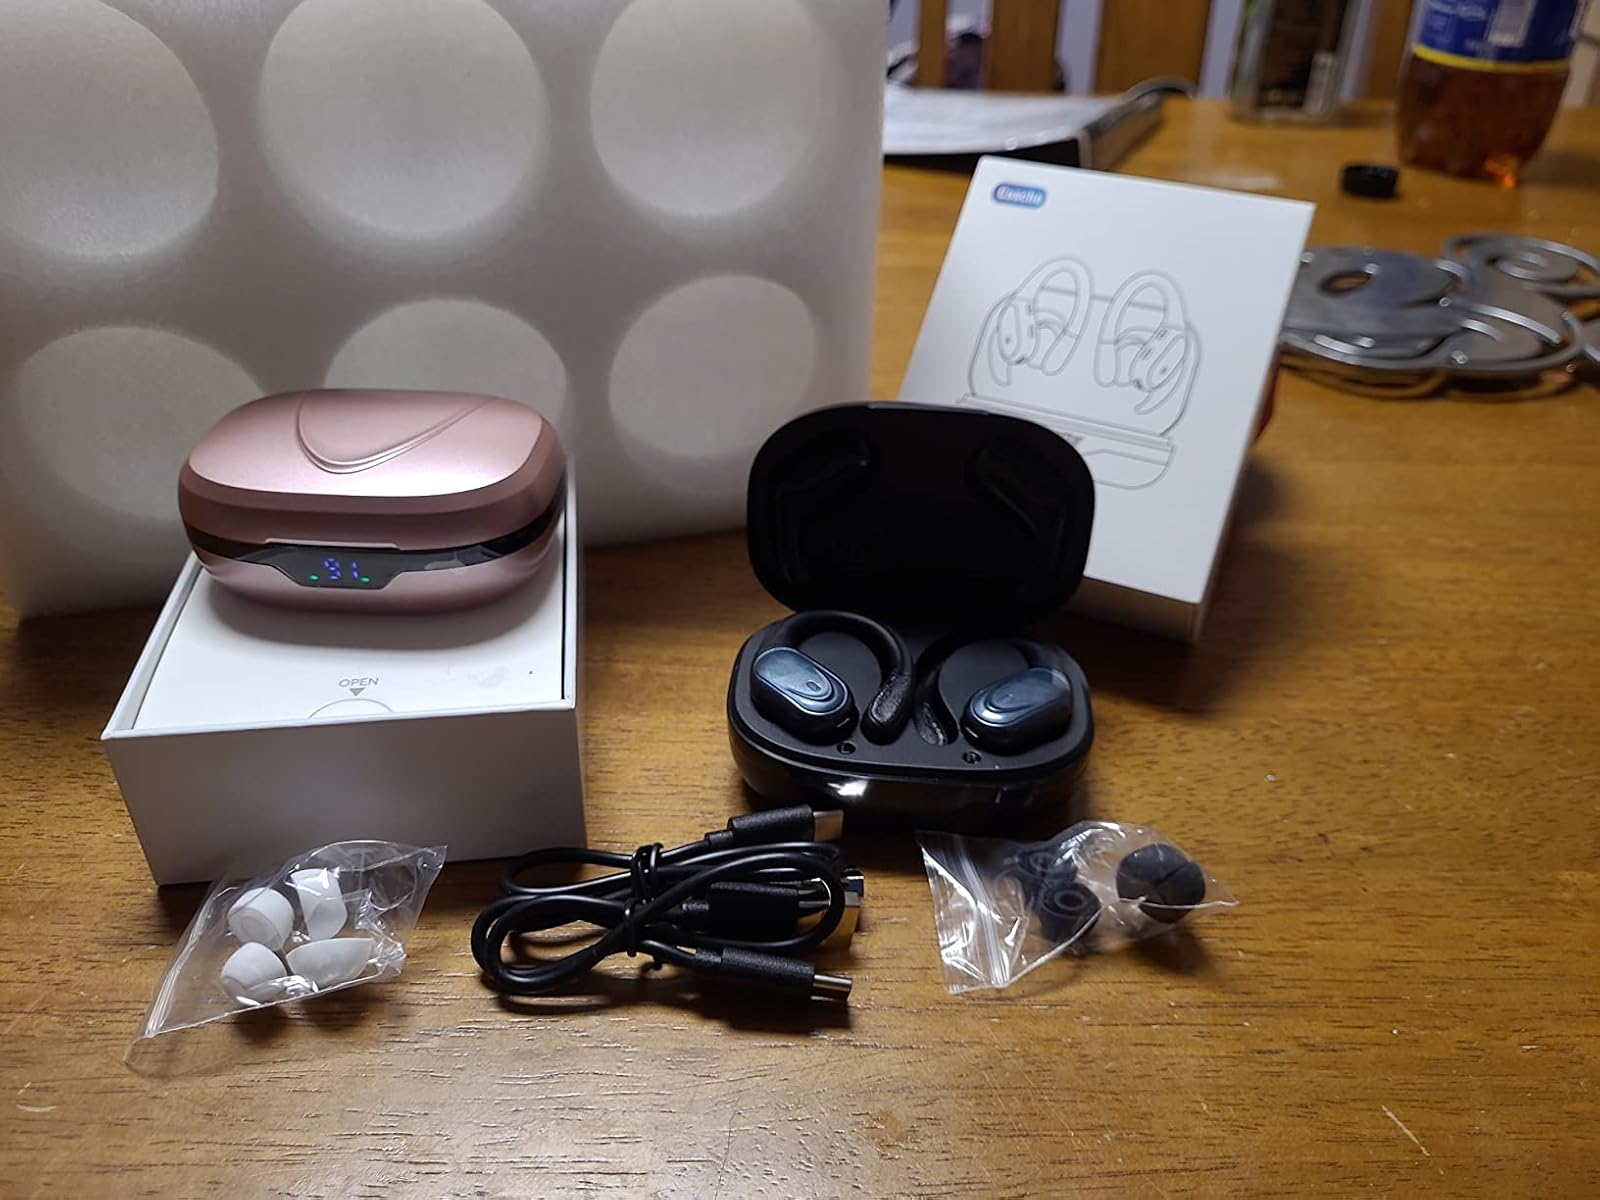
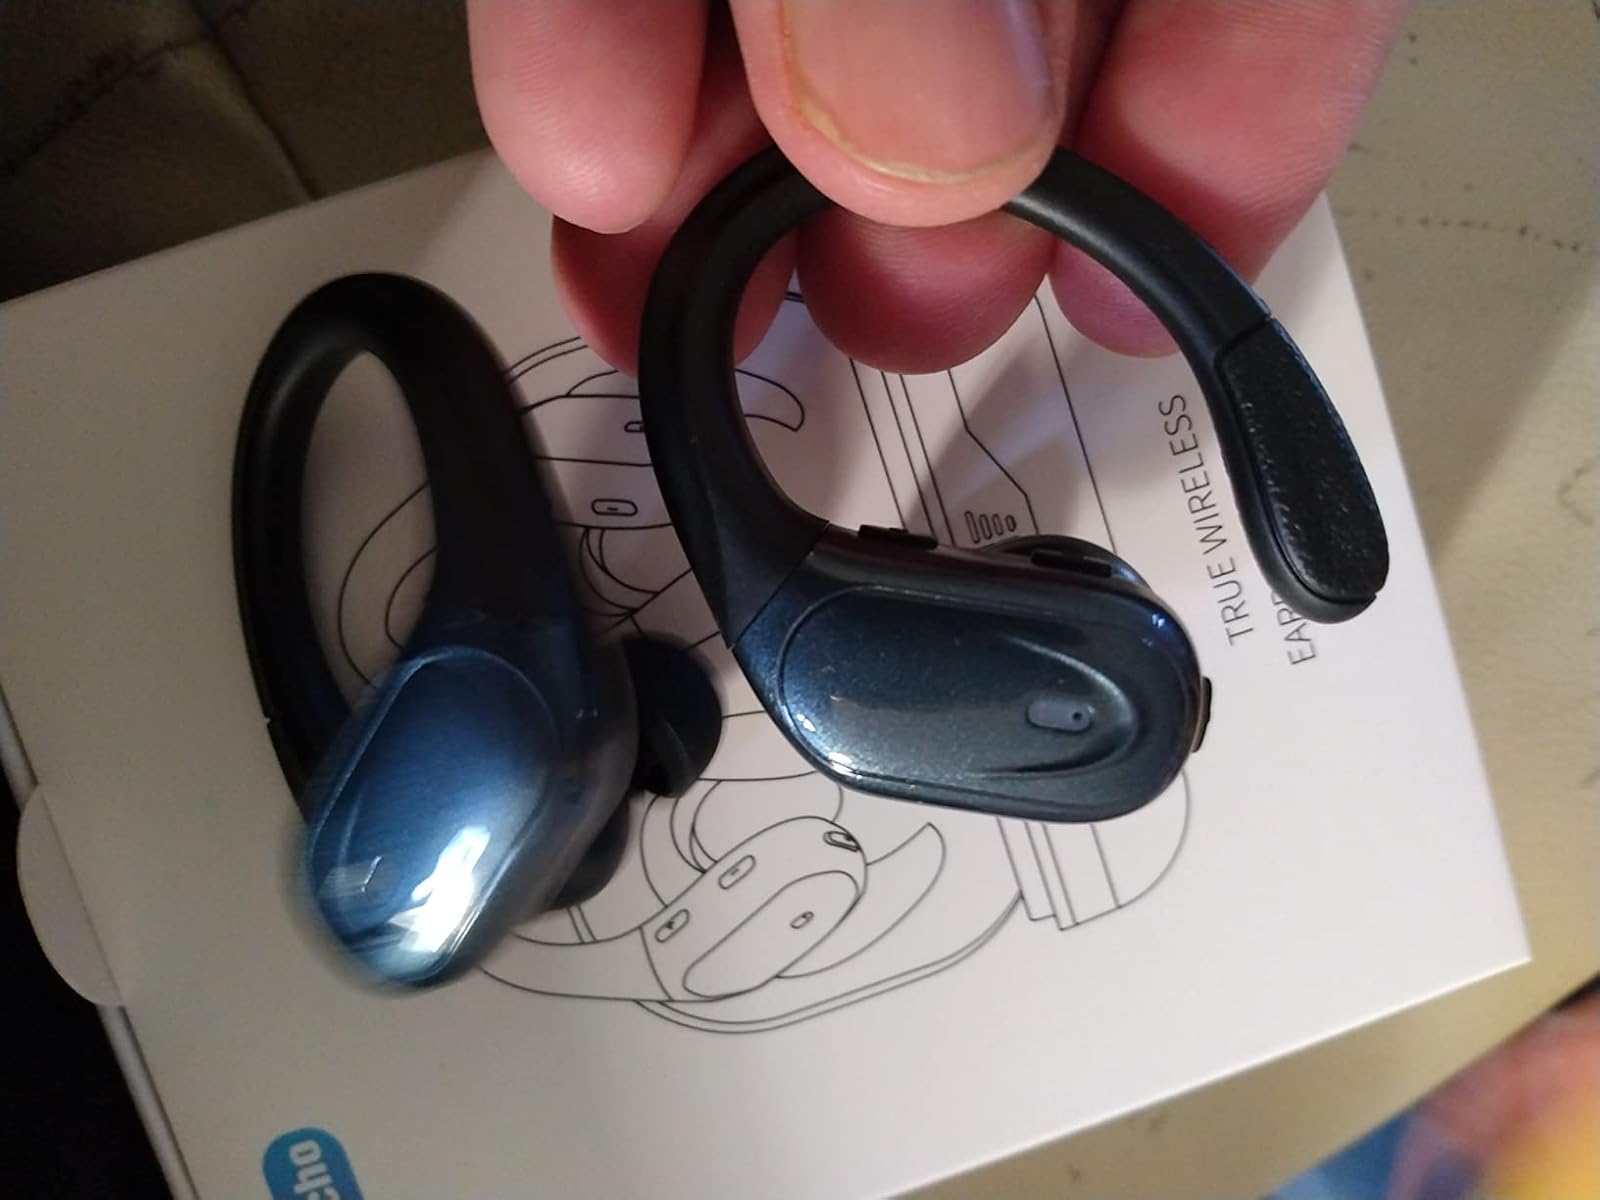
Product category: earbuds
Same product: yes